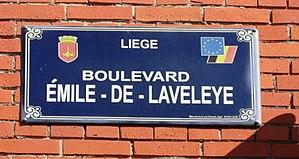
Plaque boulevard Émile de Laveleye